Contra Costa Water District

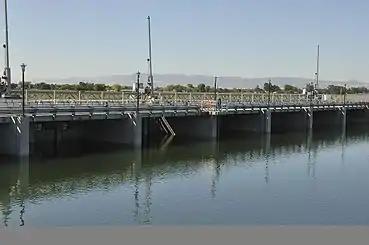
Fish Screen at Rock Slough on Contra Costa Canal. September 19, 2011 Photo by U.S. Bureau of Reclamation

CCWD is governed by five directors, each of whom is elected from a division that contains approximately 110,000 persons and serves a four-year term. Candidates for director positions must be registered voters, and must reside within the district which they represent. The elections are held in November, every two years on even-numbered years. CCWD director elections follow the same schedule as the statewide office elections.